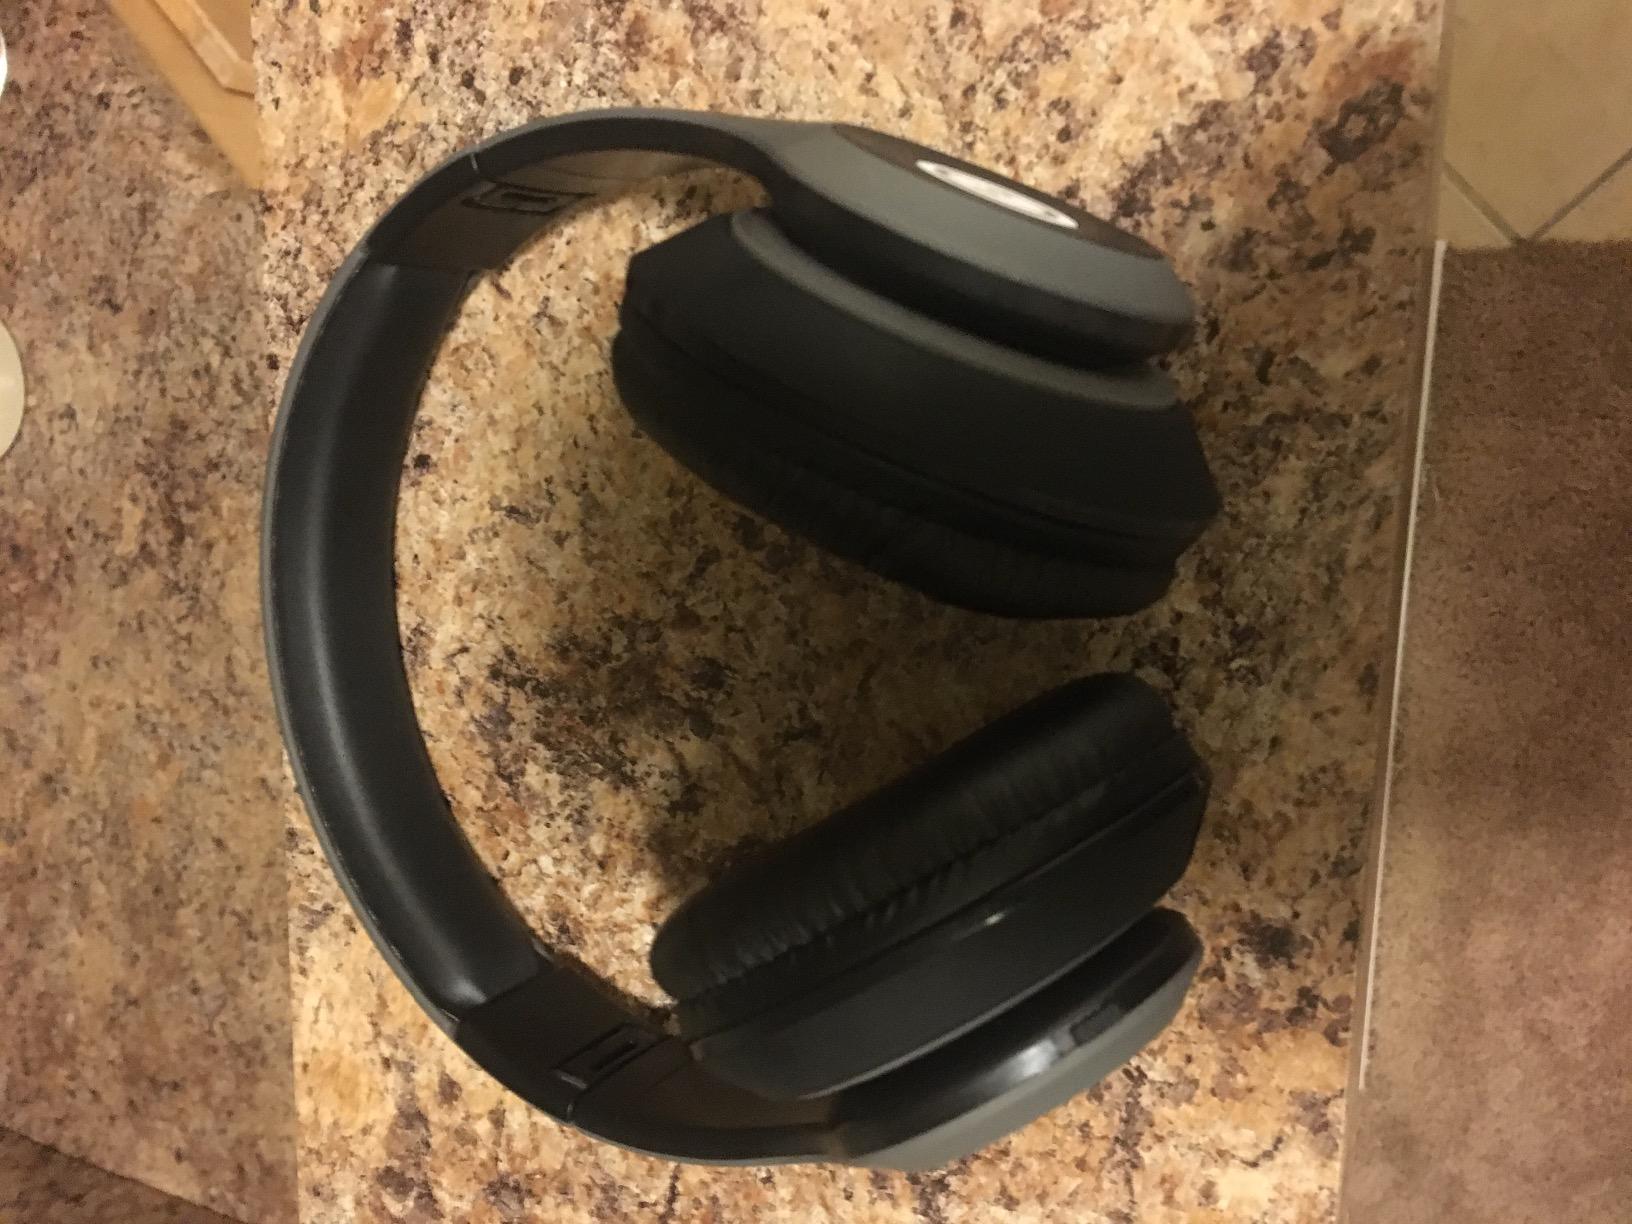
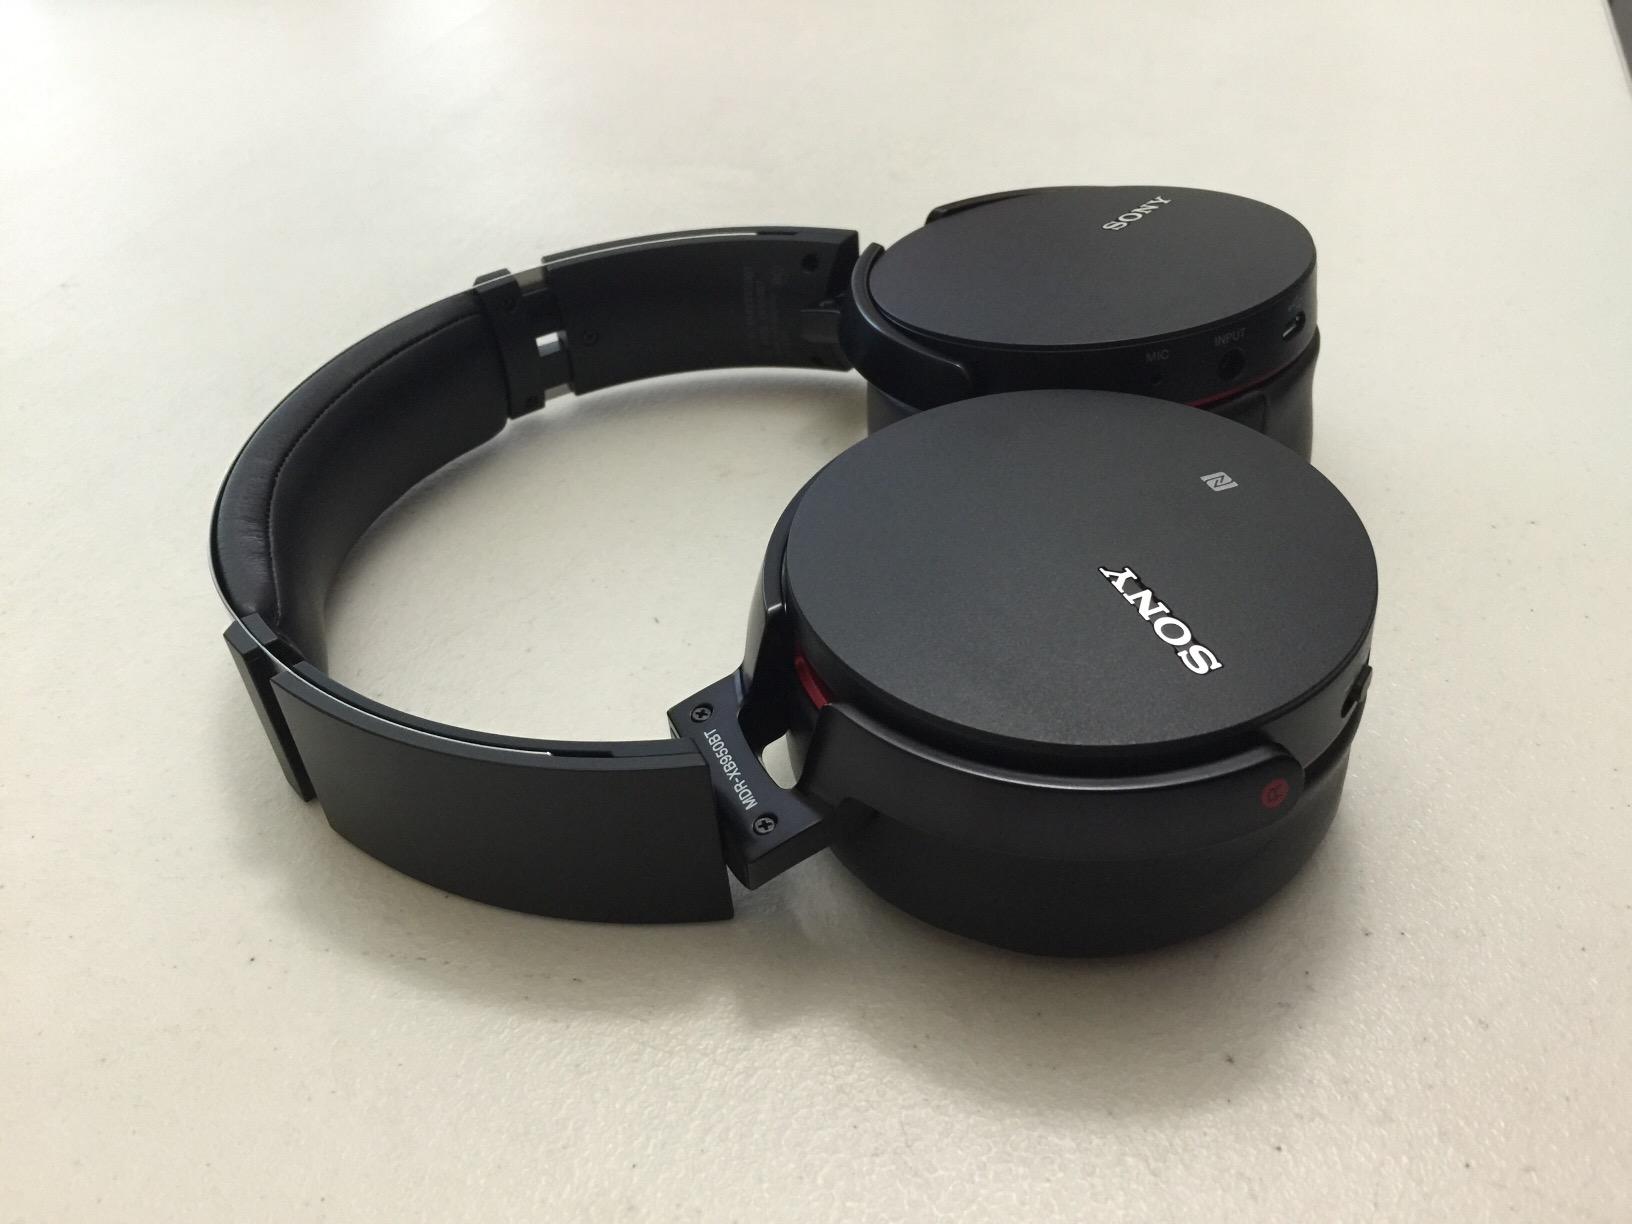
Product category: headphones
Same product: no